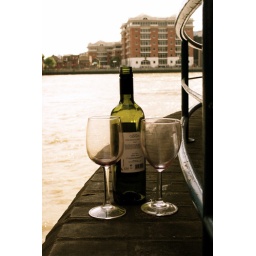
Wine glasses near the river